Princess Marianne of the Netherlands

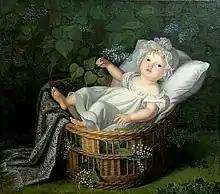
Princess Marianne, 1811: Museum Nysa, Poland

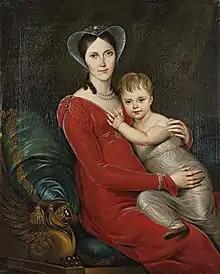
Queen Wilhelmine of the Netherlands with her daughter Princess Marianne, ca. 1815

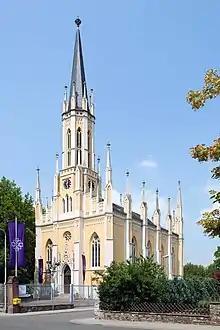
The "Johanneskirche" as seen from the southeast, 2011

Born in Berlin, Marianne was the youngest child and second daughter of Prince William Frederick of Orange-Nassau by his wife Wilhelmine of Prussia. Her elder sister Pauline had died long before her birth, so Marianne became the only daughter of her parents to survive to adulthood. Her two older brothers were Prince William Frederick George Louis (future King William II of the Netherlands) and Prince William Frederik Charles. Two other brothers were stillborn on 18 August 1795 and 30 August 1806, respectively.